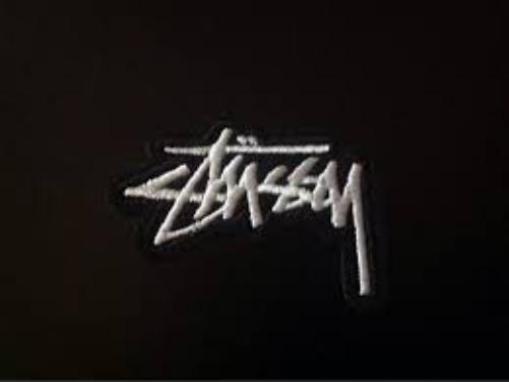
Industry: Clothes